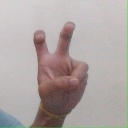
अक्षर: ई